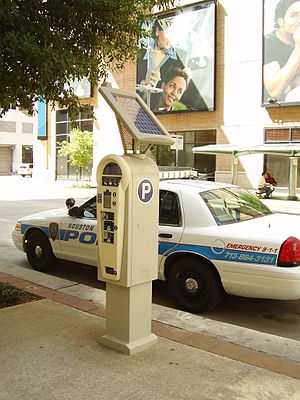
Parkometer
Parkometer i Houston, Texas
Et parkometer er en selvbetjeningsautomat, hvori der lægges betaling for parkering i et vist tidsrum på en nærliggende parkeringsplads.